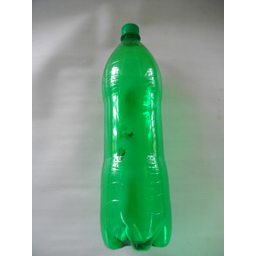
Label: bottles